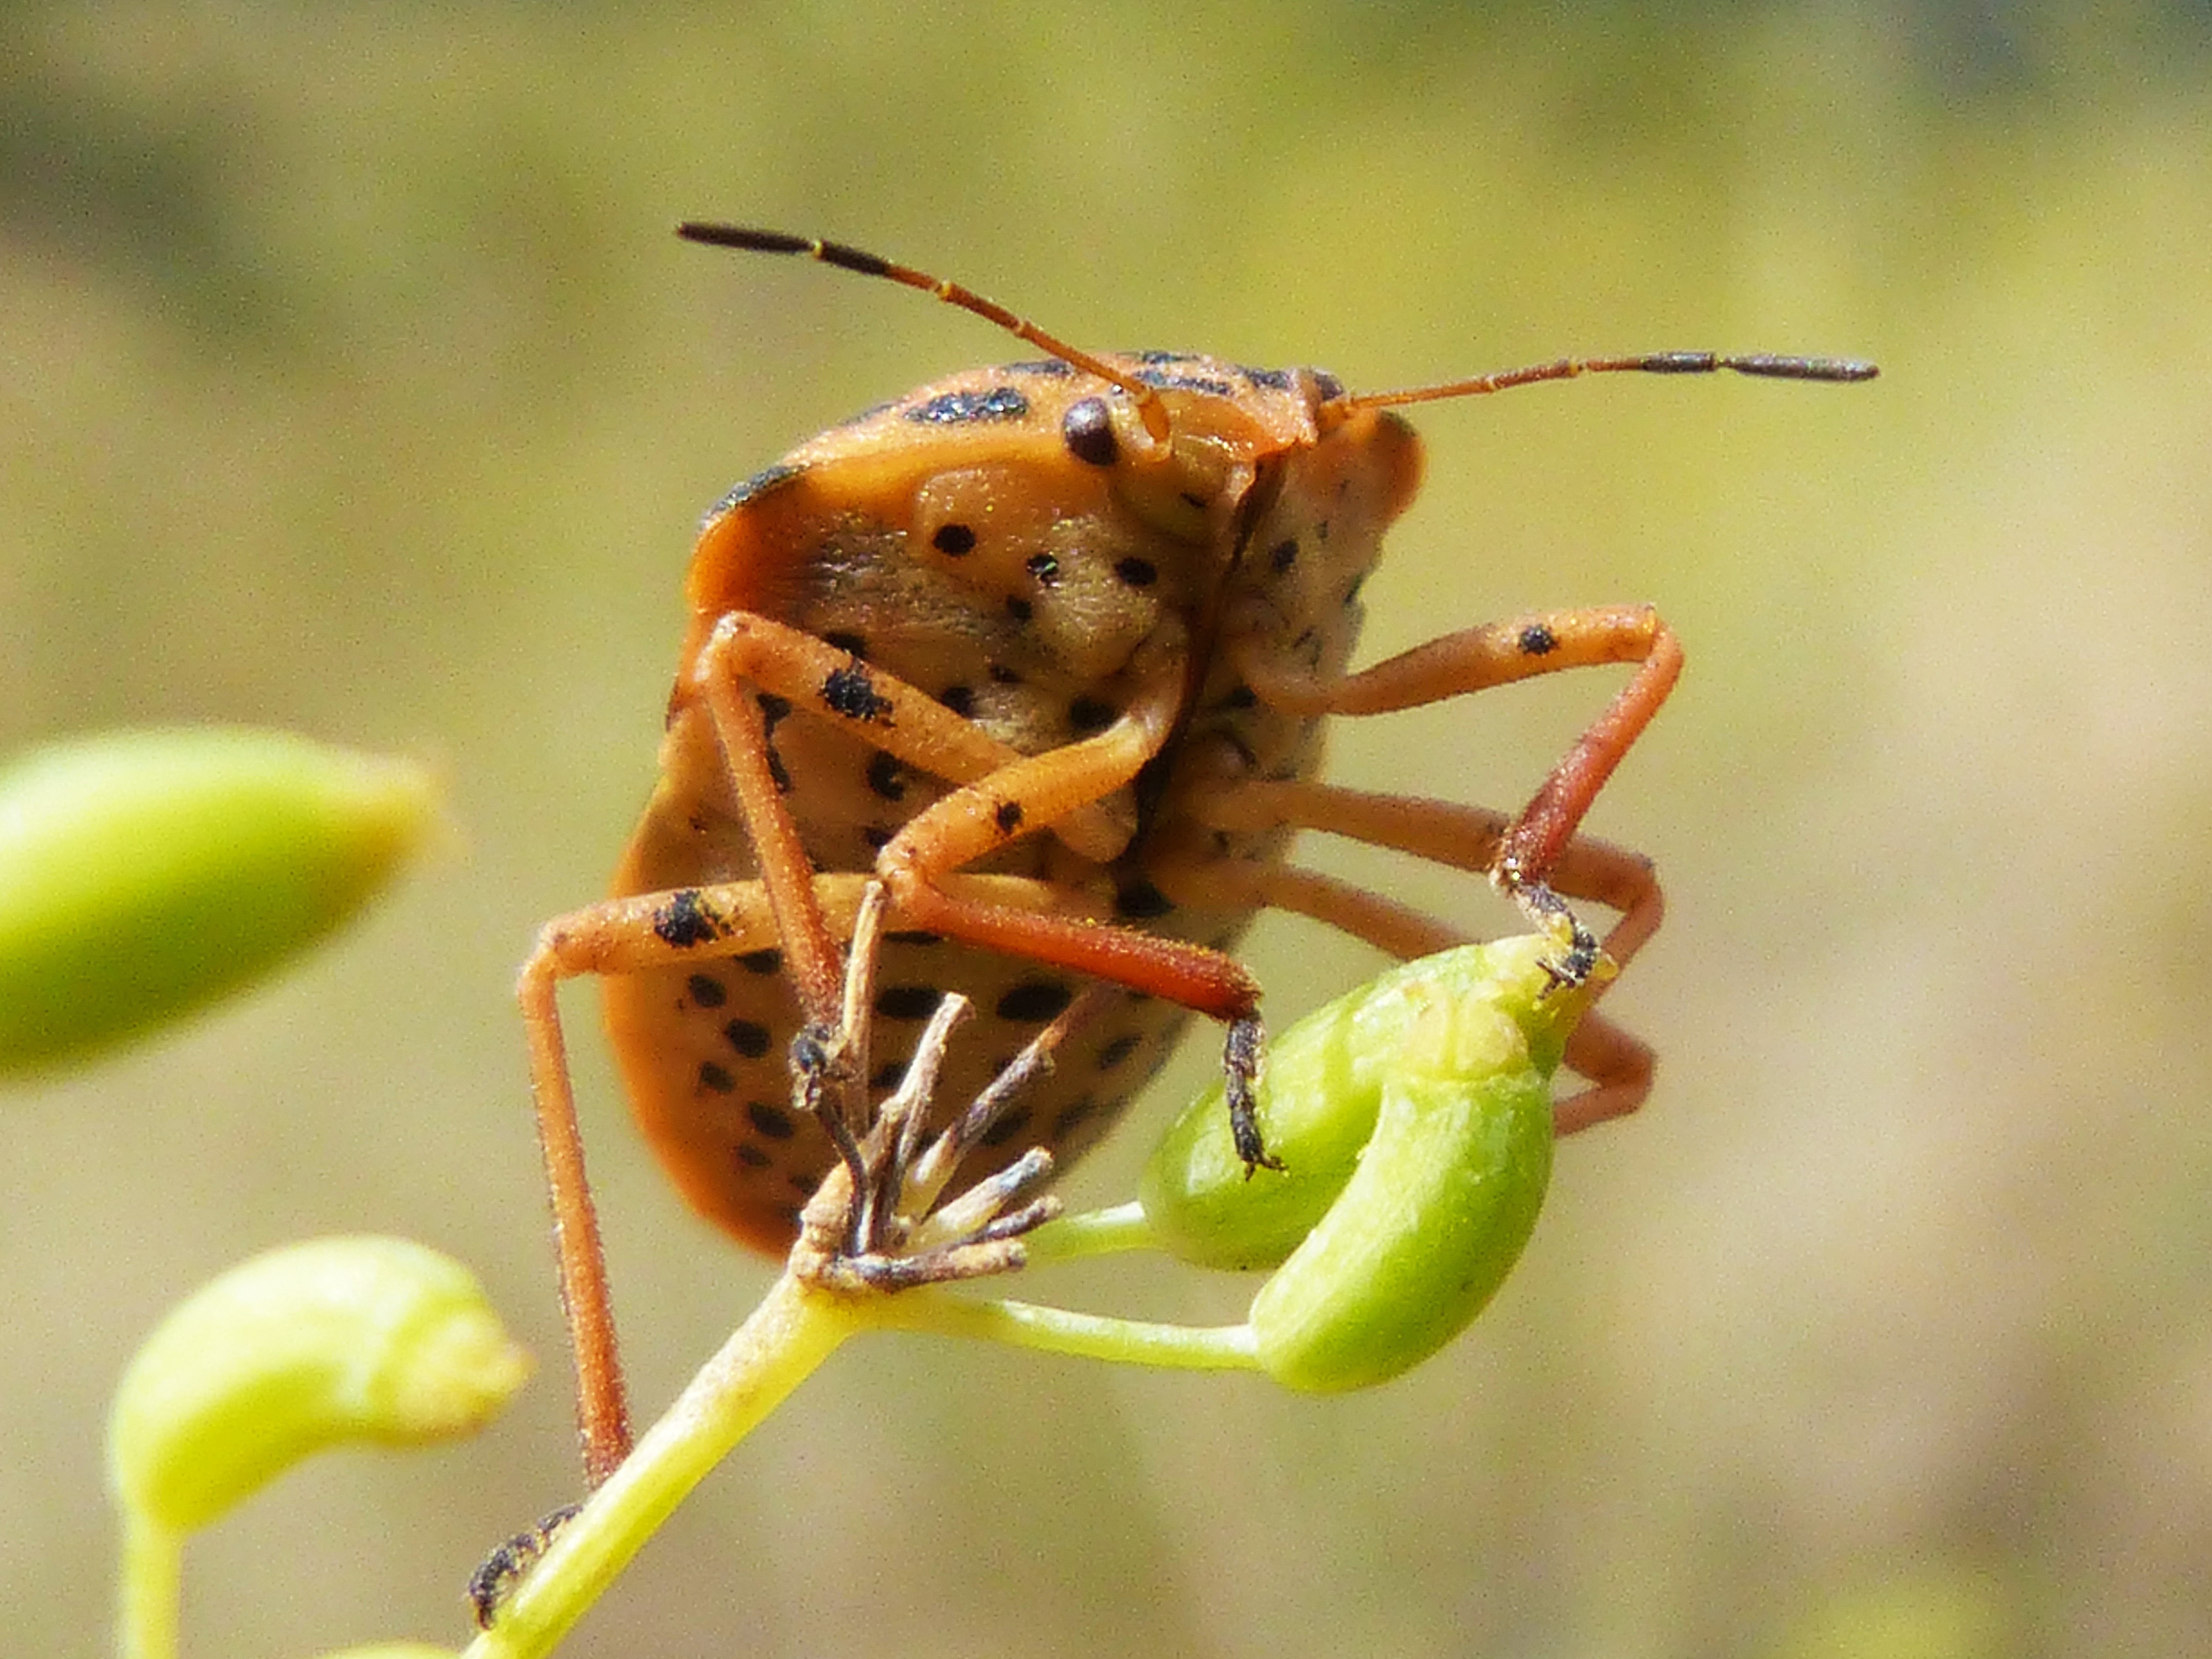
nature, photography, seed, insect, fauna, invertebrate, close up, beetle, nectar, macro photography, arthropod, leaf beetle, membrane winged insect